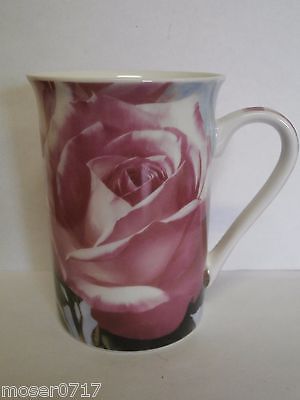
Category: mug